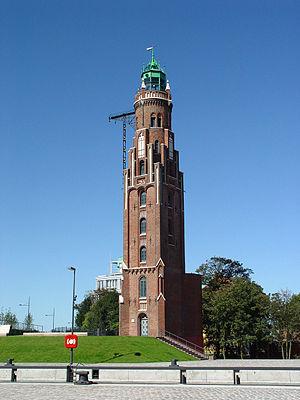
Le phare de Bremerhaven et aussi connu sous le nom de Tour Simon Loschen est un phare actif situé dans le nouveau port de Bremerhaven, en Allemagne. Il est géré par la WSV de Bremerhaven